Kvitsøy Vessel Traffic Service Centre

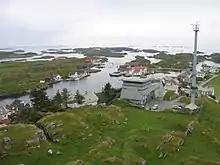
Kvitsøy VTS is located in the village of Ydstebøhavn on the island municipality of Kvitsøy.

Kvitsøy Vessel Traffic Service Centre, commonly abbreviated Kvitsøy VTS, is a vessel traffic service and pilot dispatch station situated on the island municipality of Kvitsøy in Norway. Its main responsibility is handling traffic headed to the gas terminal at Kårstø, as well as the entire coast between Bømlafjorden and Jærens rev. This includes Boknafjorden.